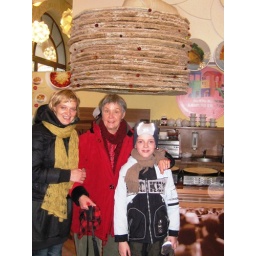
Jurgita, son Justus and Emily pose under a giant stack of pancakes in popular pancake house in Vilnius